Red River College Polytechnic

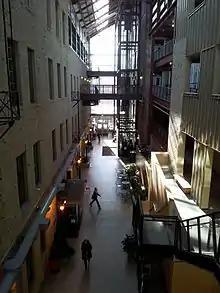
Red River College's Roblin Centre atrium

The College’s origins are traced back to the Industrial Vocational Training School which opened on October 9, 1938, with a handful of courses and 450 students. It was established to provide vocational training to unskilled and unemployed youth during the Great Depression.